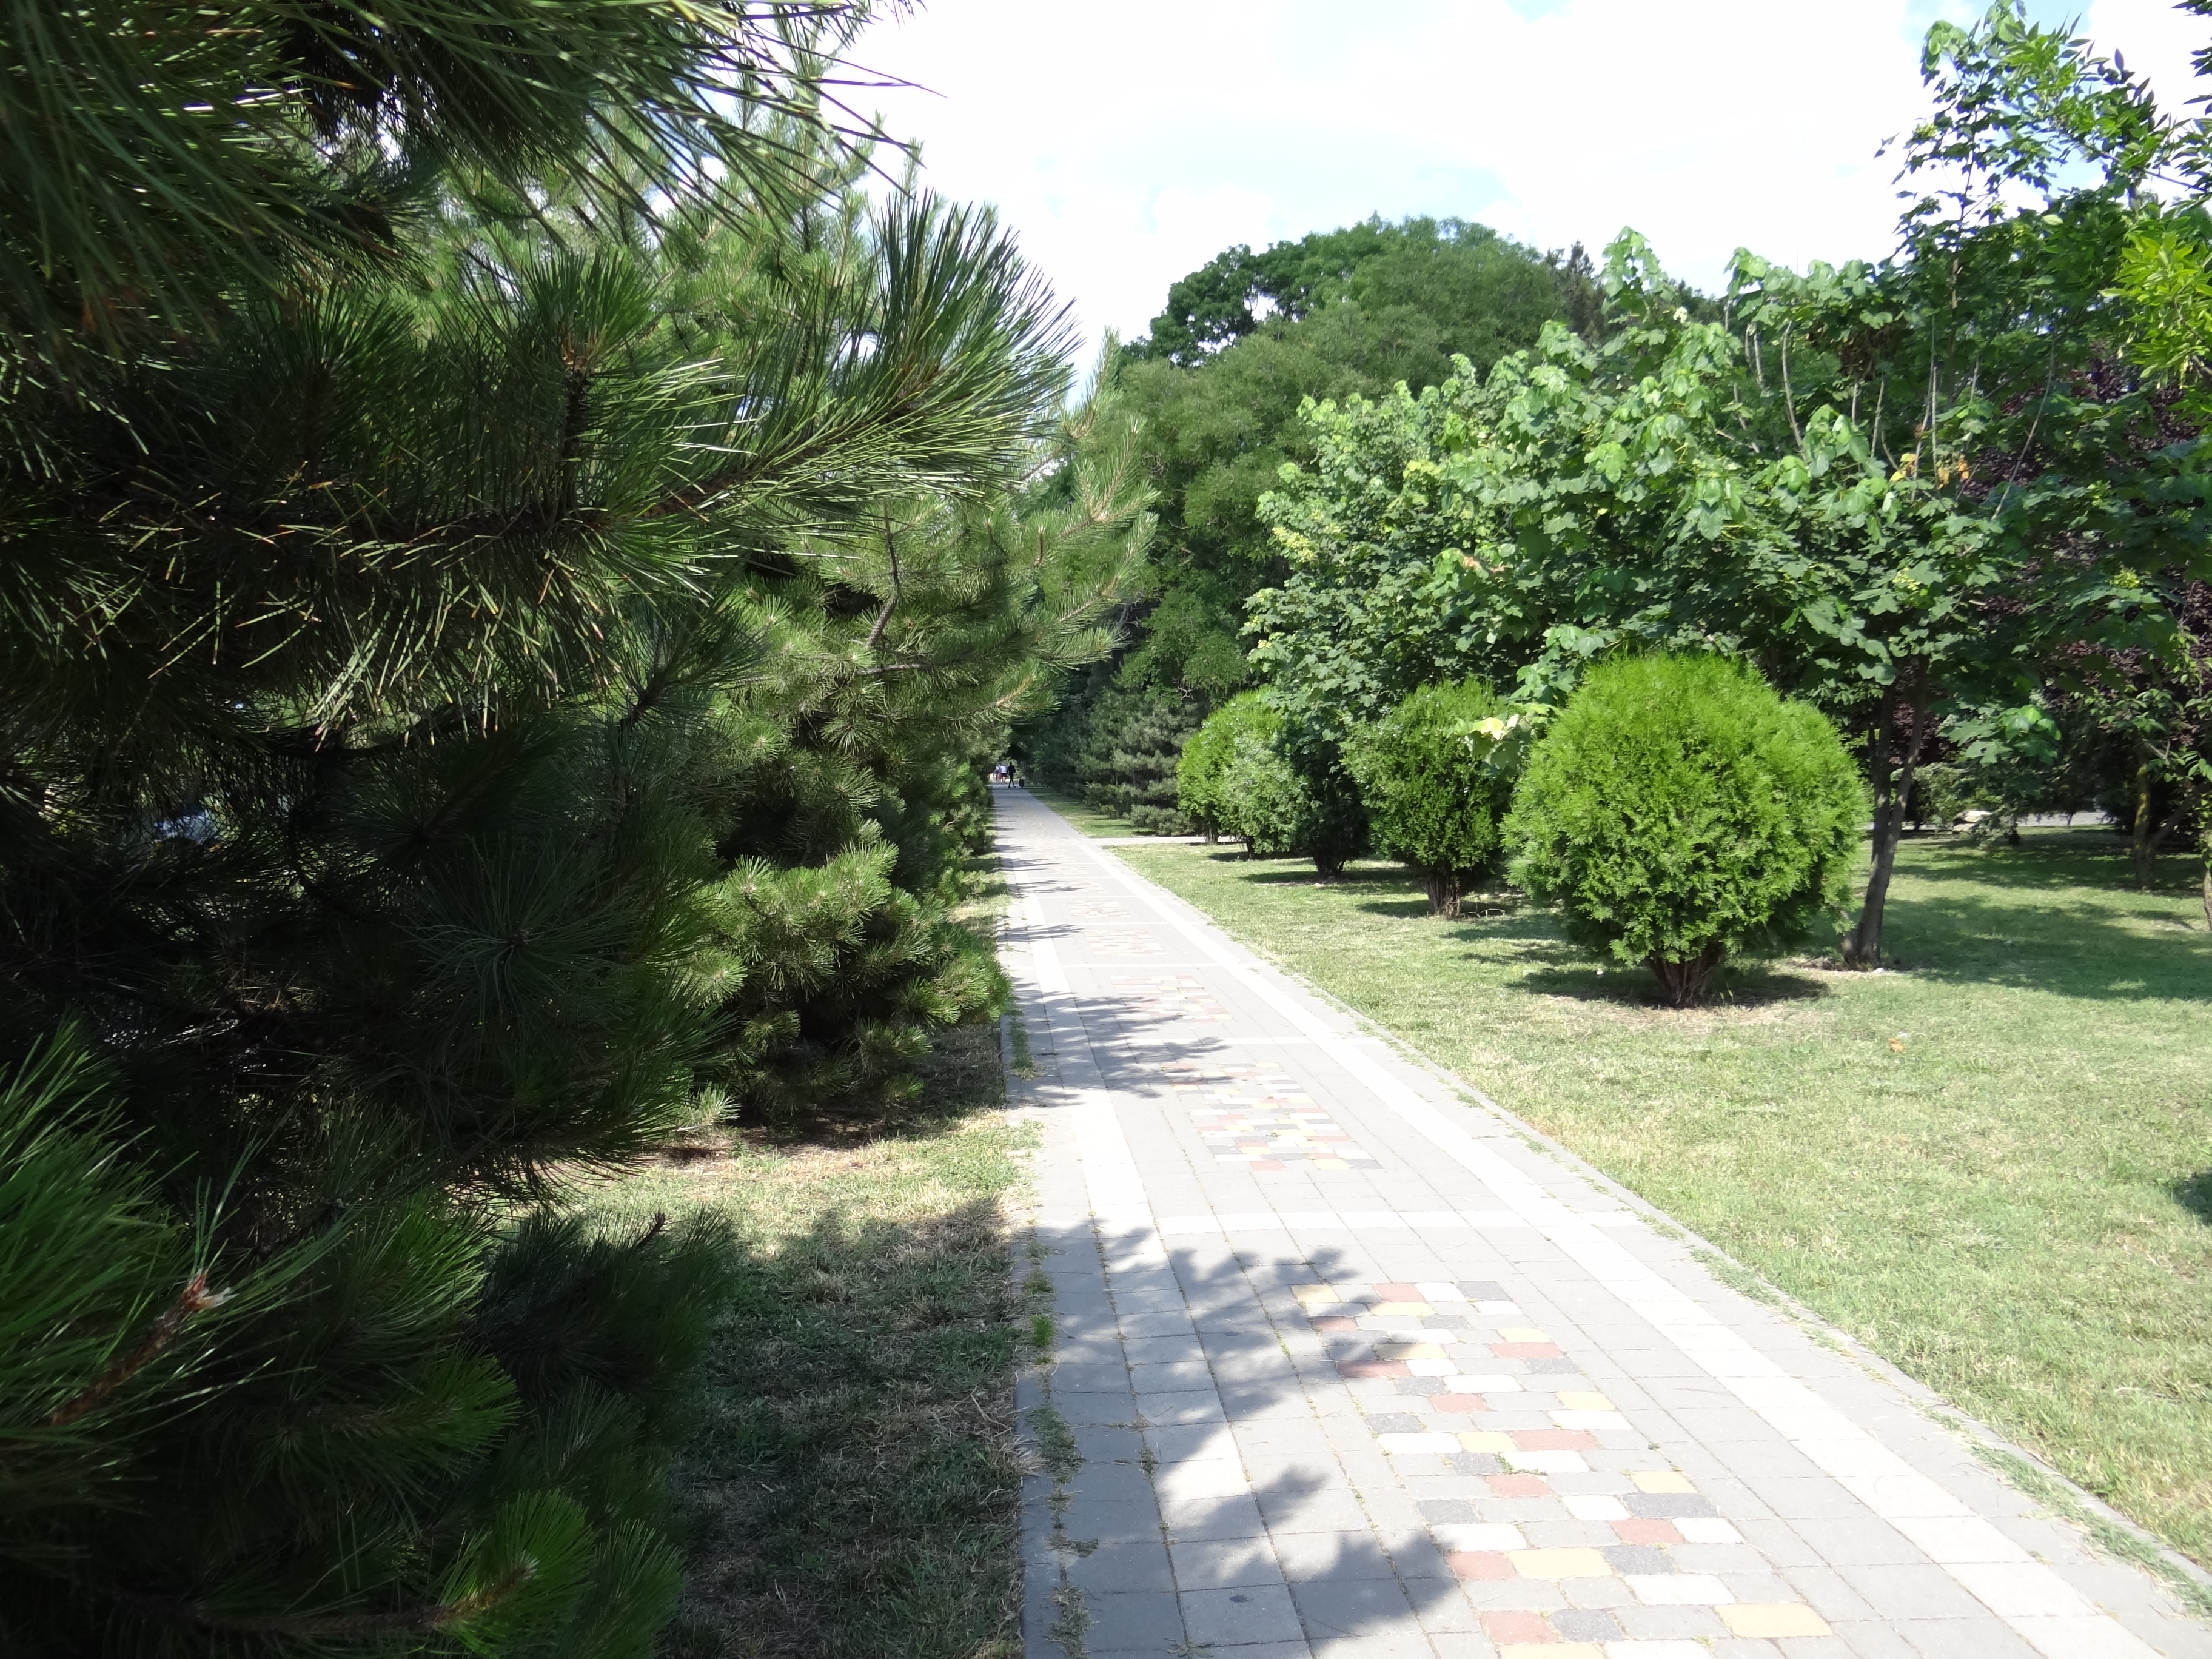
trees, park, green, summer, beautiful, tree, vegetation, natural landscape, natural environment, grass, woody plant, plant, botany, shrub, road, walkway, leaf, botanical garden, thoroughfare, garden, trail, landscape, evergreen, road surface, path, land lot, asphalt, house, home, lane, hedge, driveway, landscaping, nonbuilding structure